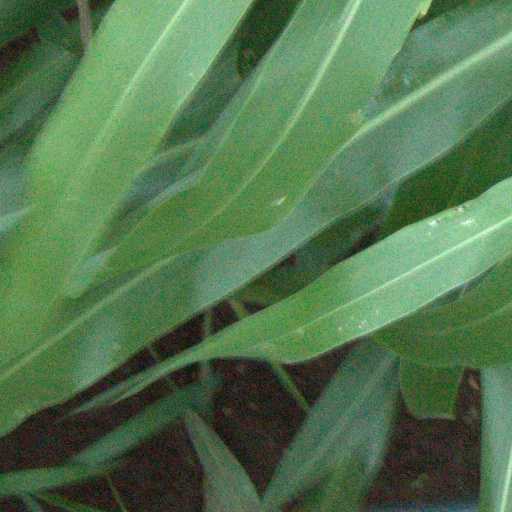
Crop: sorghum